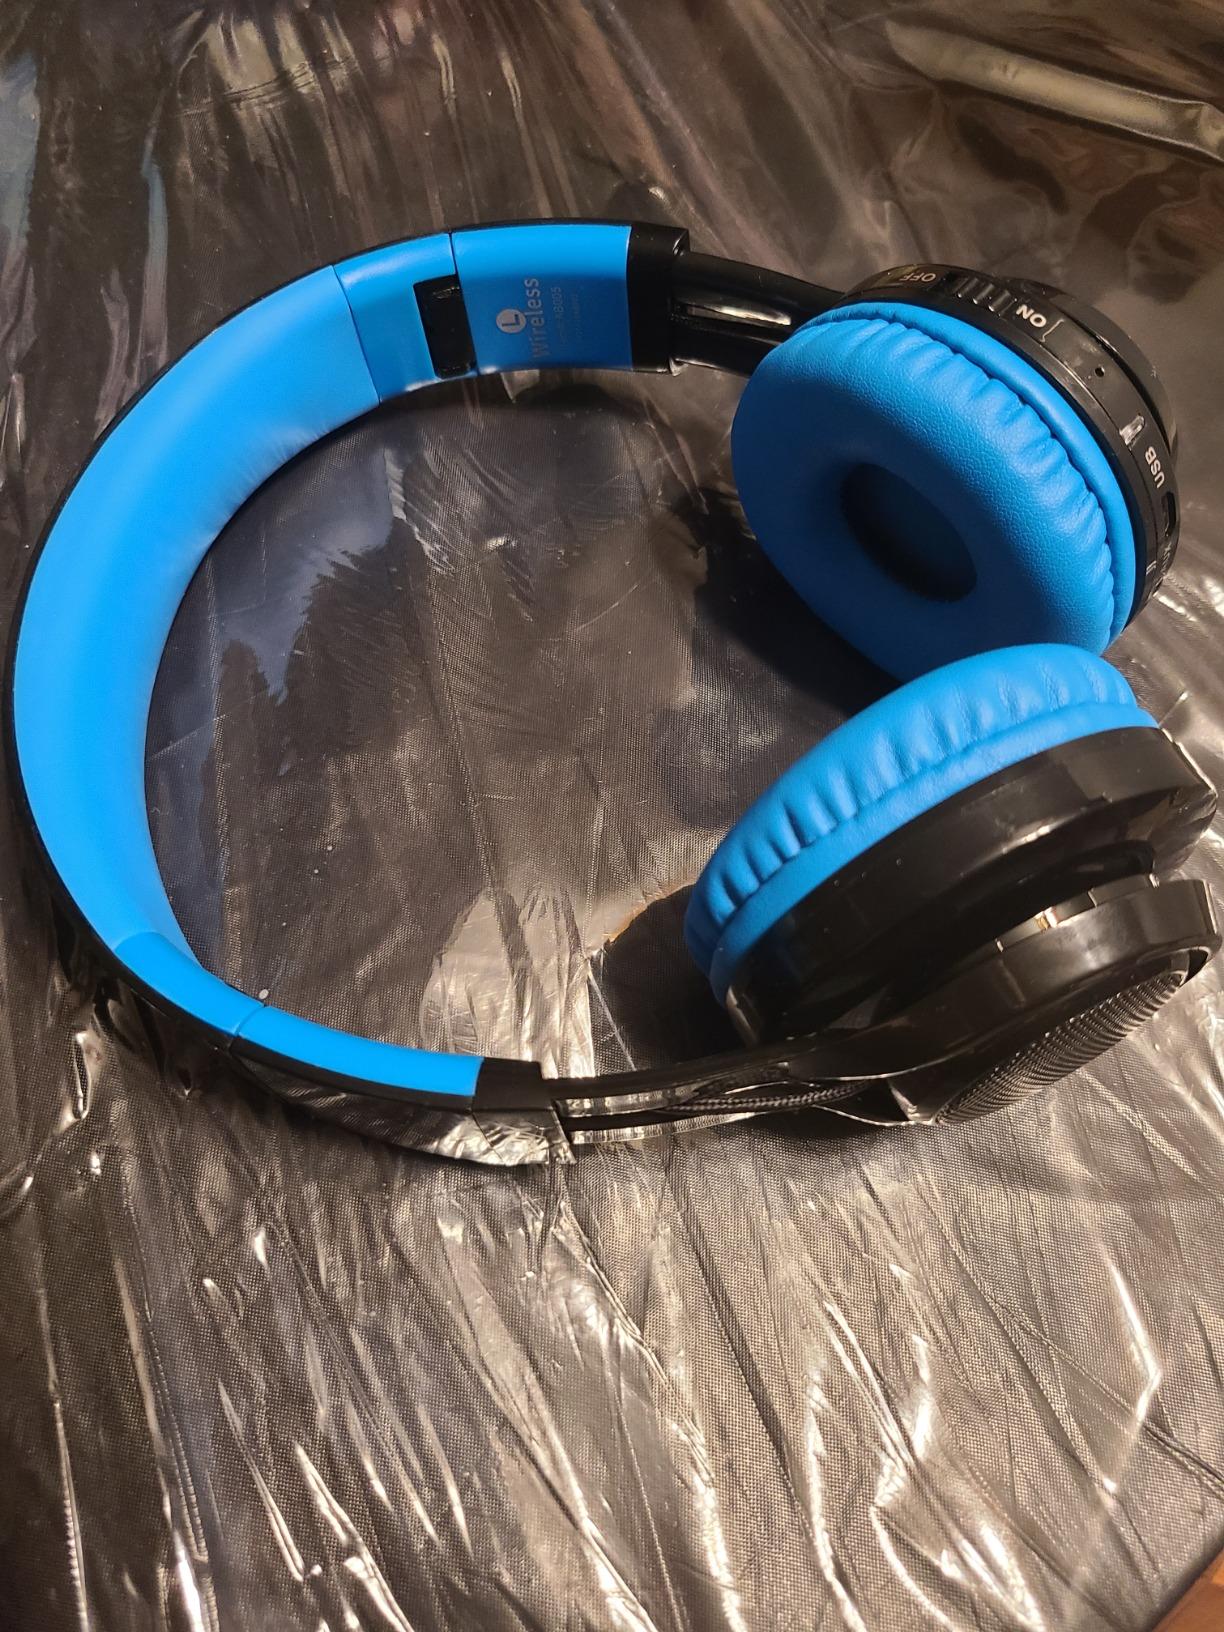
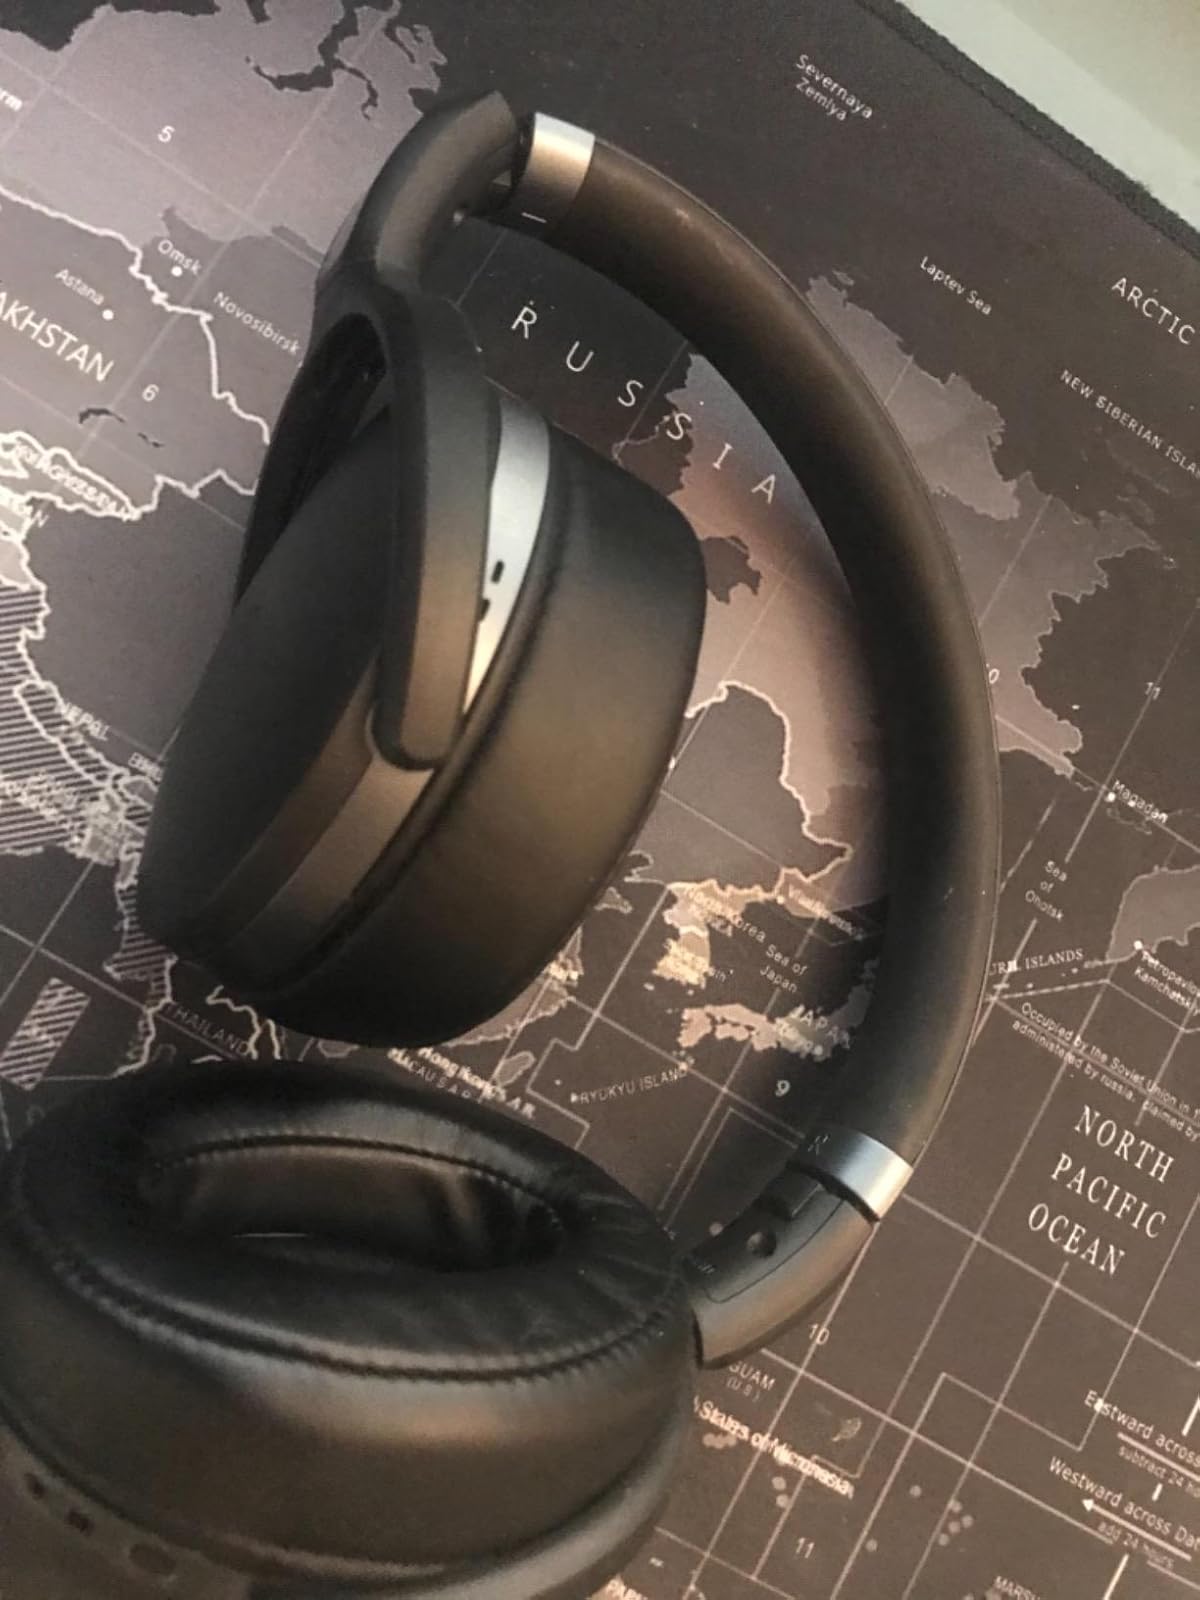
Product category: headphones
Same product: no